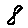
Label: 8